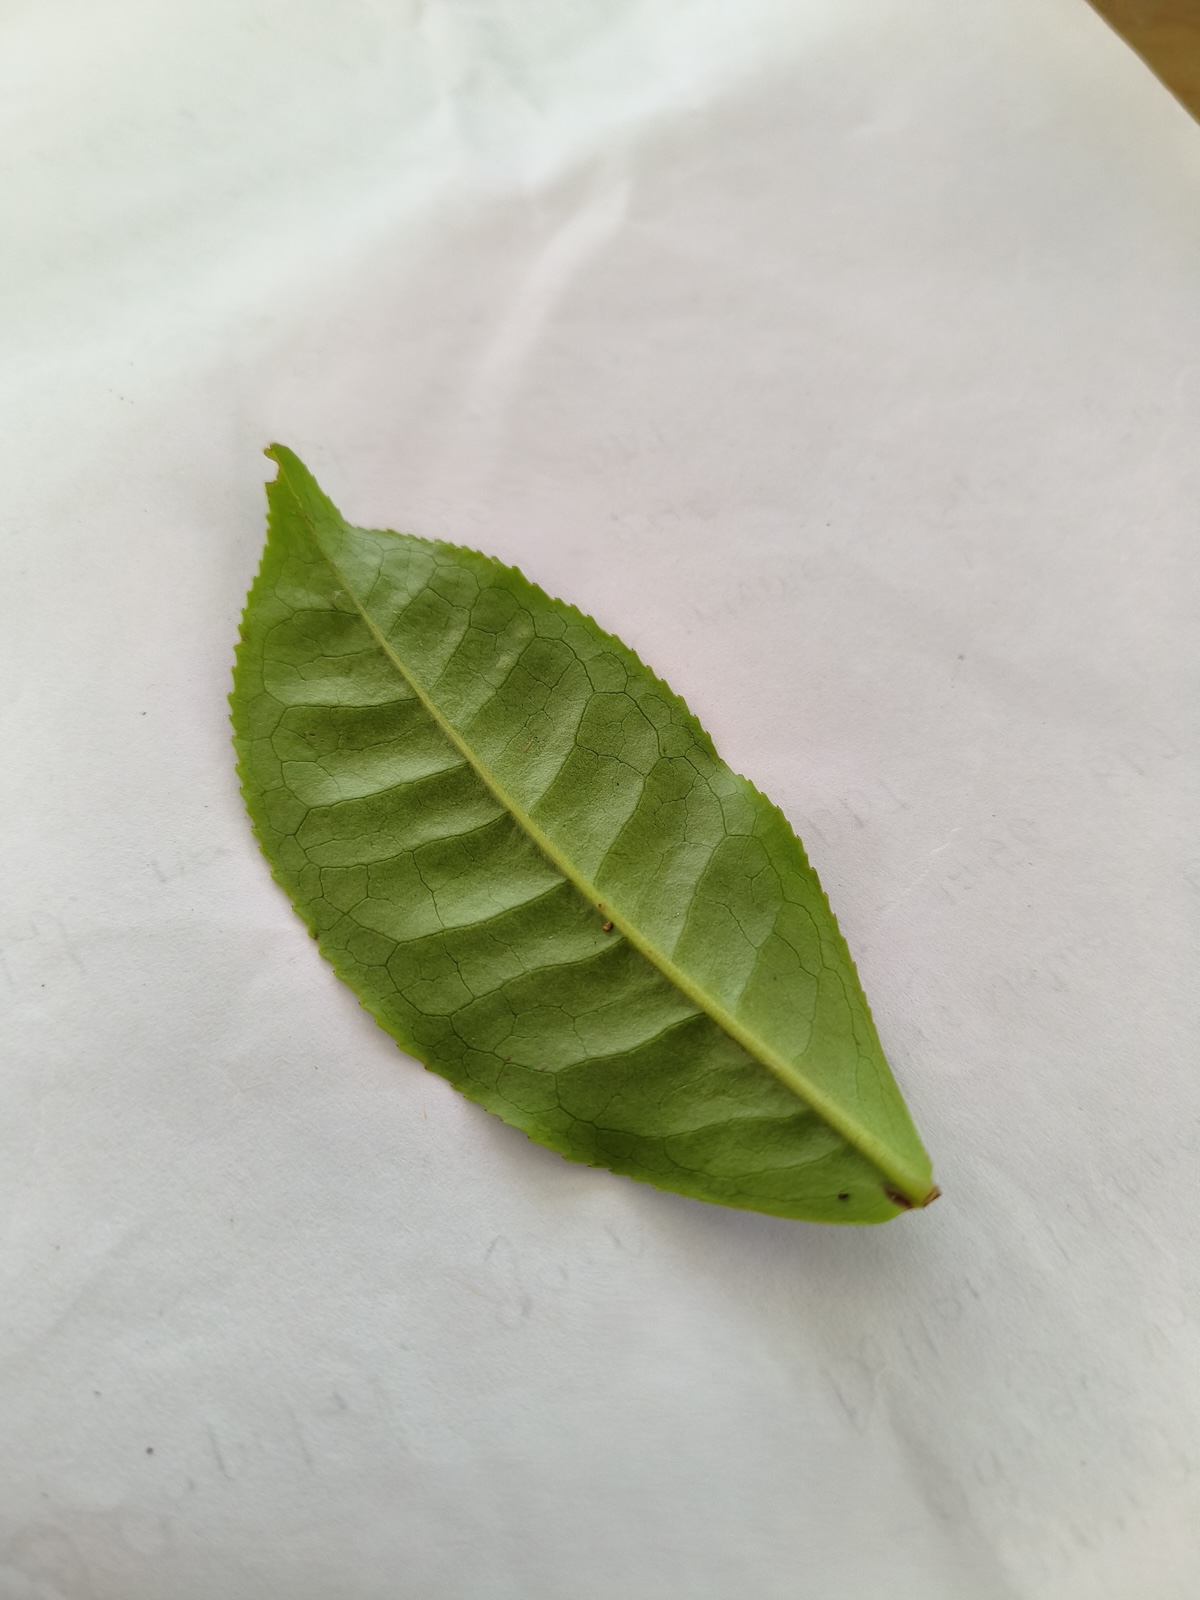
Label: Healthy leaf